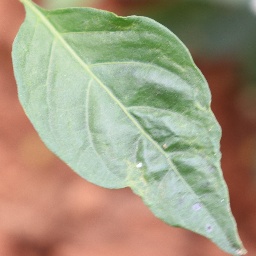
Label: mites_and_trips